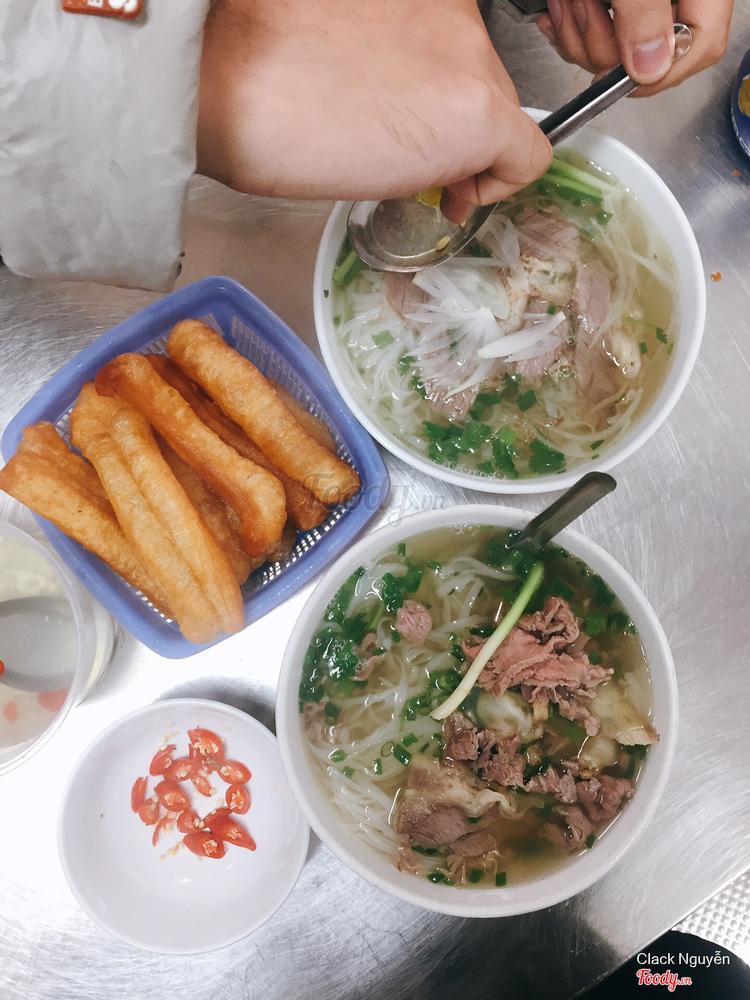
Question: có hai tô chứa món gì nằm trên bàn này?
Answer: có hai tô phở bò nằm trên bàn